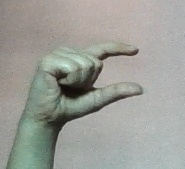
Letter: dal